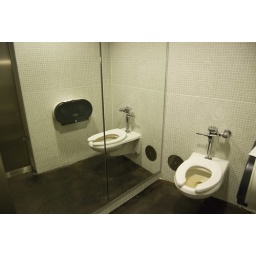
the wall in the handicapped stall has a mirror wall. handy!